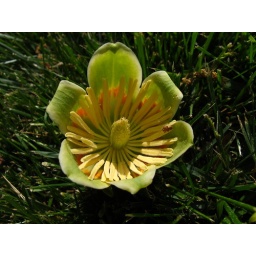
Tulip poplar flower as found sitting in the grass. The tallest Eastern hardwood, it's actually a magnolia.